Yujeong

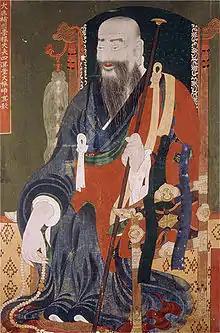

Samyeongdang (1544–1610), also known by his dharma name Yujeong, was a Korean Buddhist monk during the Joseon era. He is sometimes identified by his art name, Song-un. He was born to a family of the Im clan in Miryang, Gyeongsang Province. After the deaths of his mother in 1558 and his father in 1559, he became a monk at Jikjisa on Hwangaksan in Gimcheon.